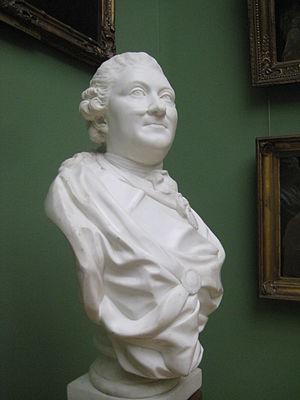
La princesse Tarakanova ou Ielizaveta Vladimirskaïa est une femme d'origine inconnue, née entre 1745 et 1753 et morte le 4 décembre 1775 à Saint-Pétersbourg dans l'Empire russe.